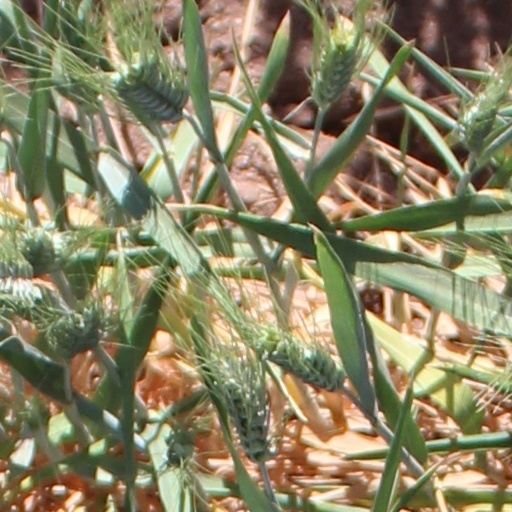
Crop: wheat